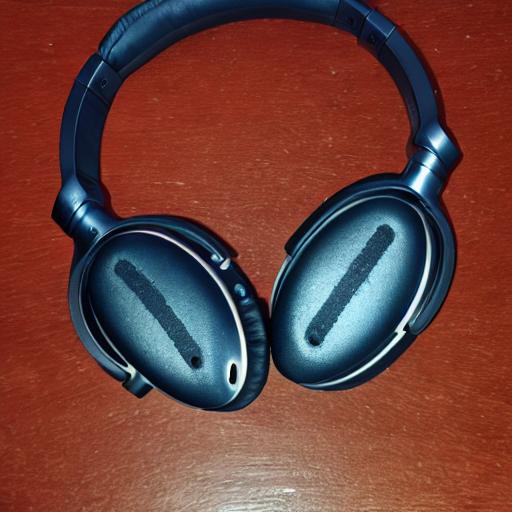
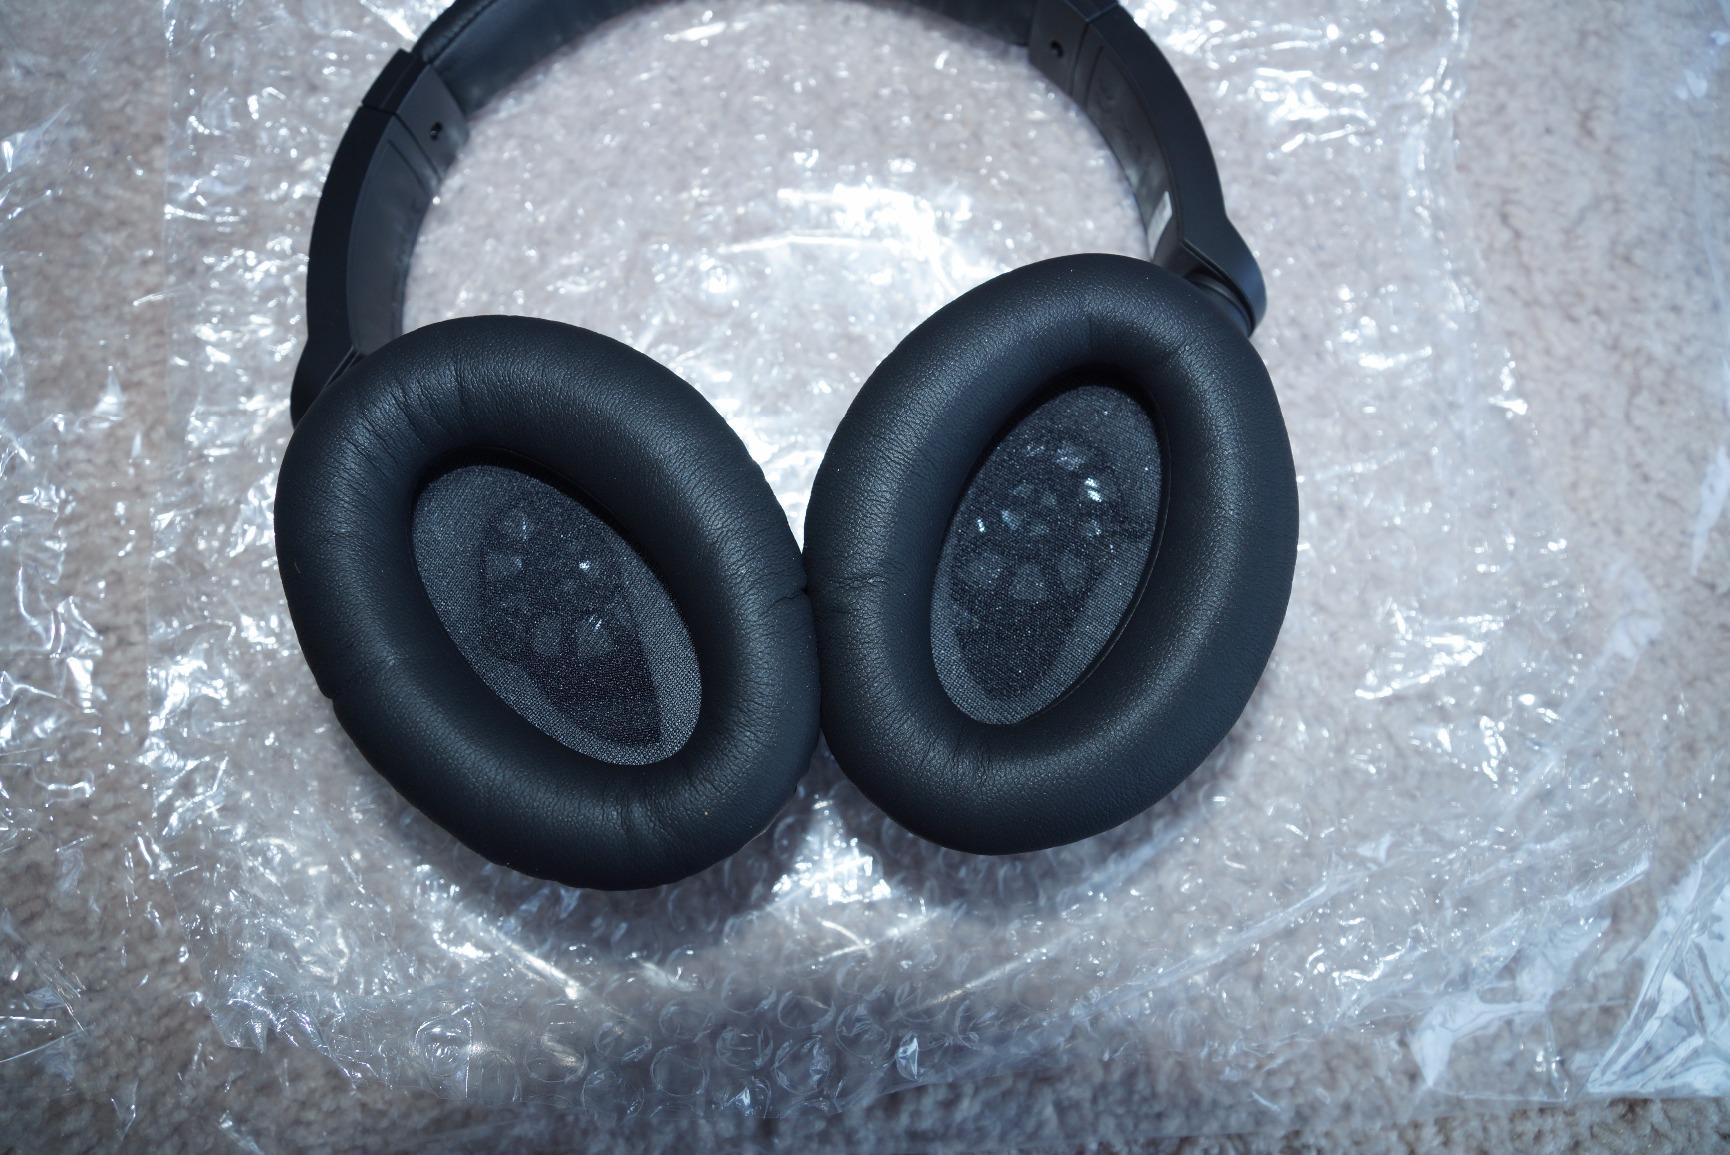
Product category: headphones
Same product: no